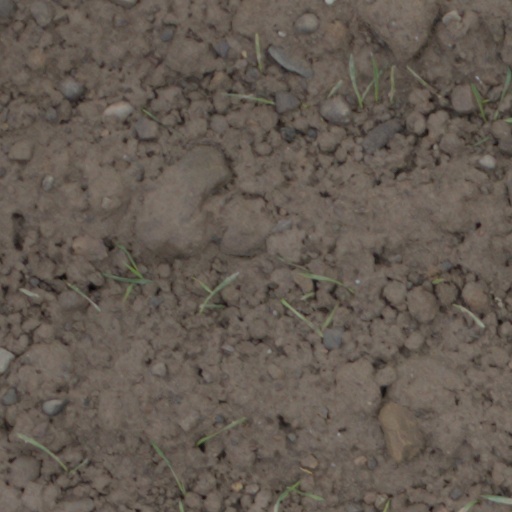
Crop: wheat